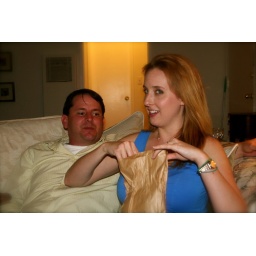
Nothing says "wedding shower" like a gift in an unmarked brown paper bag